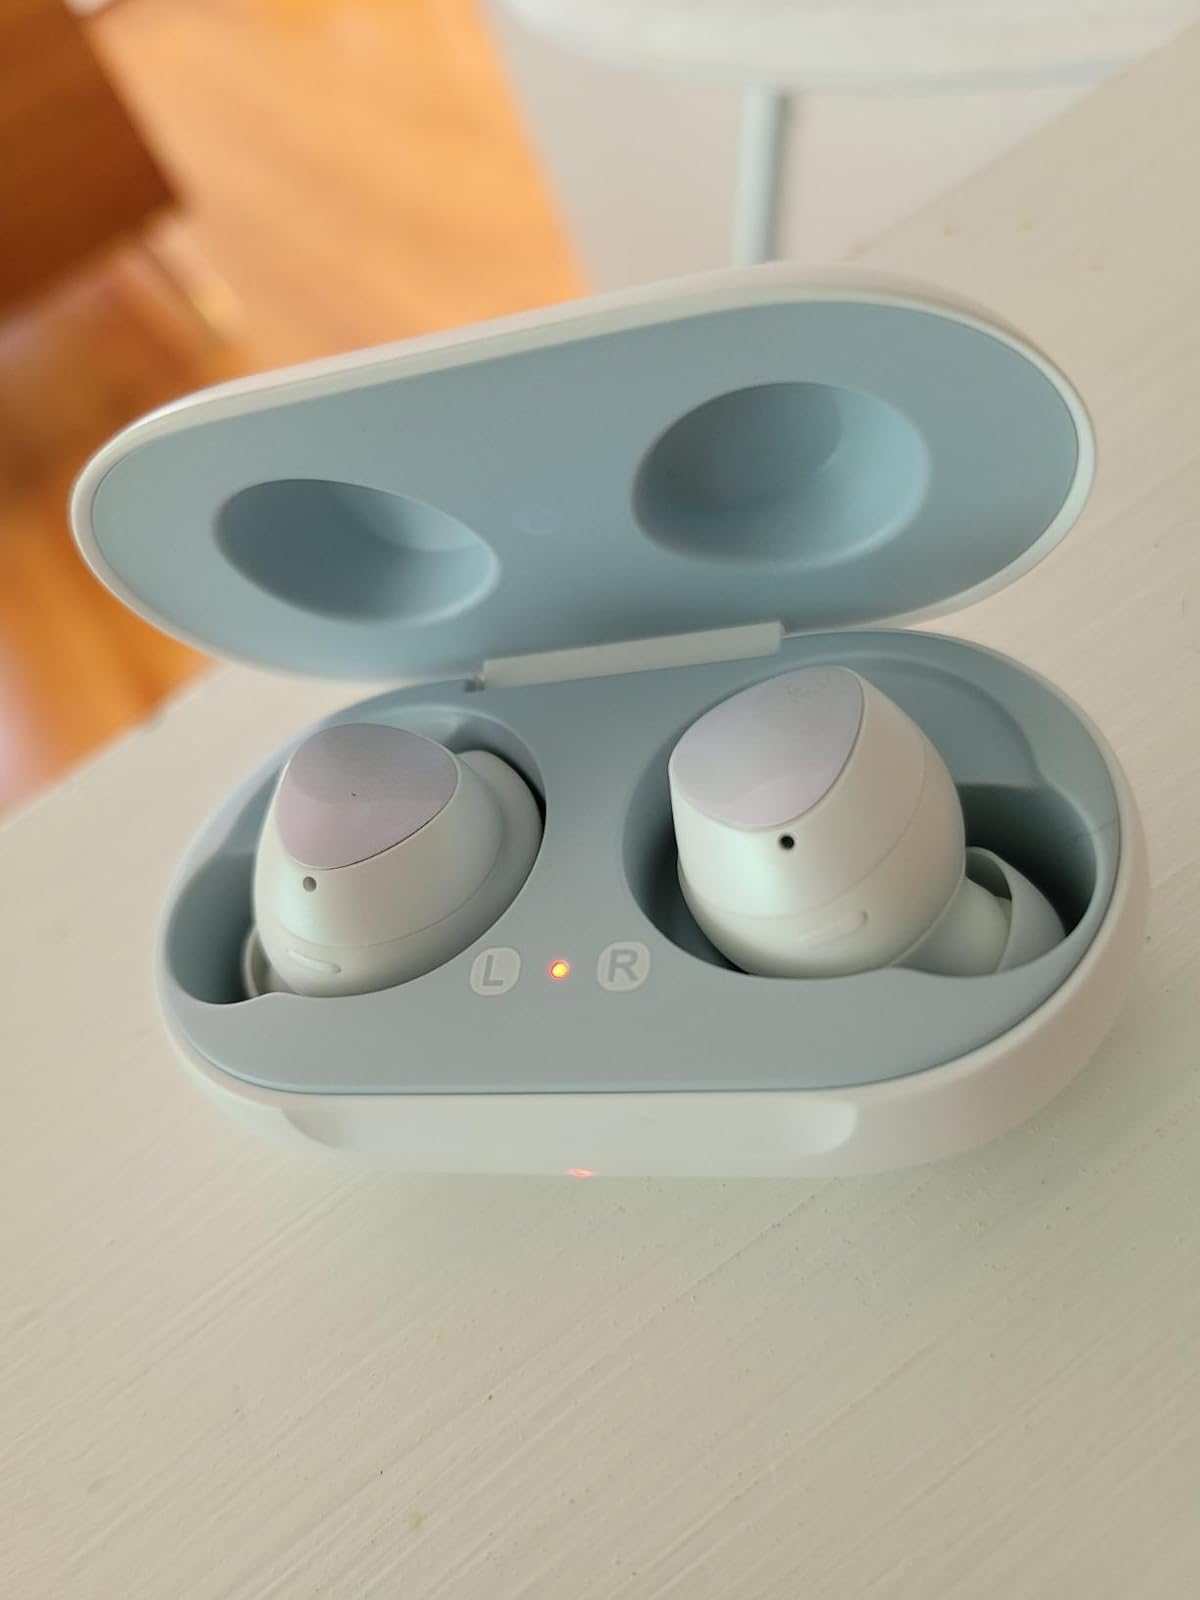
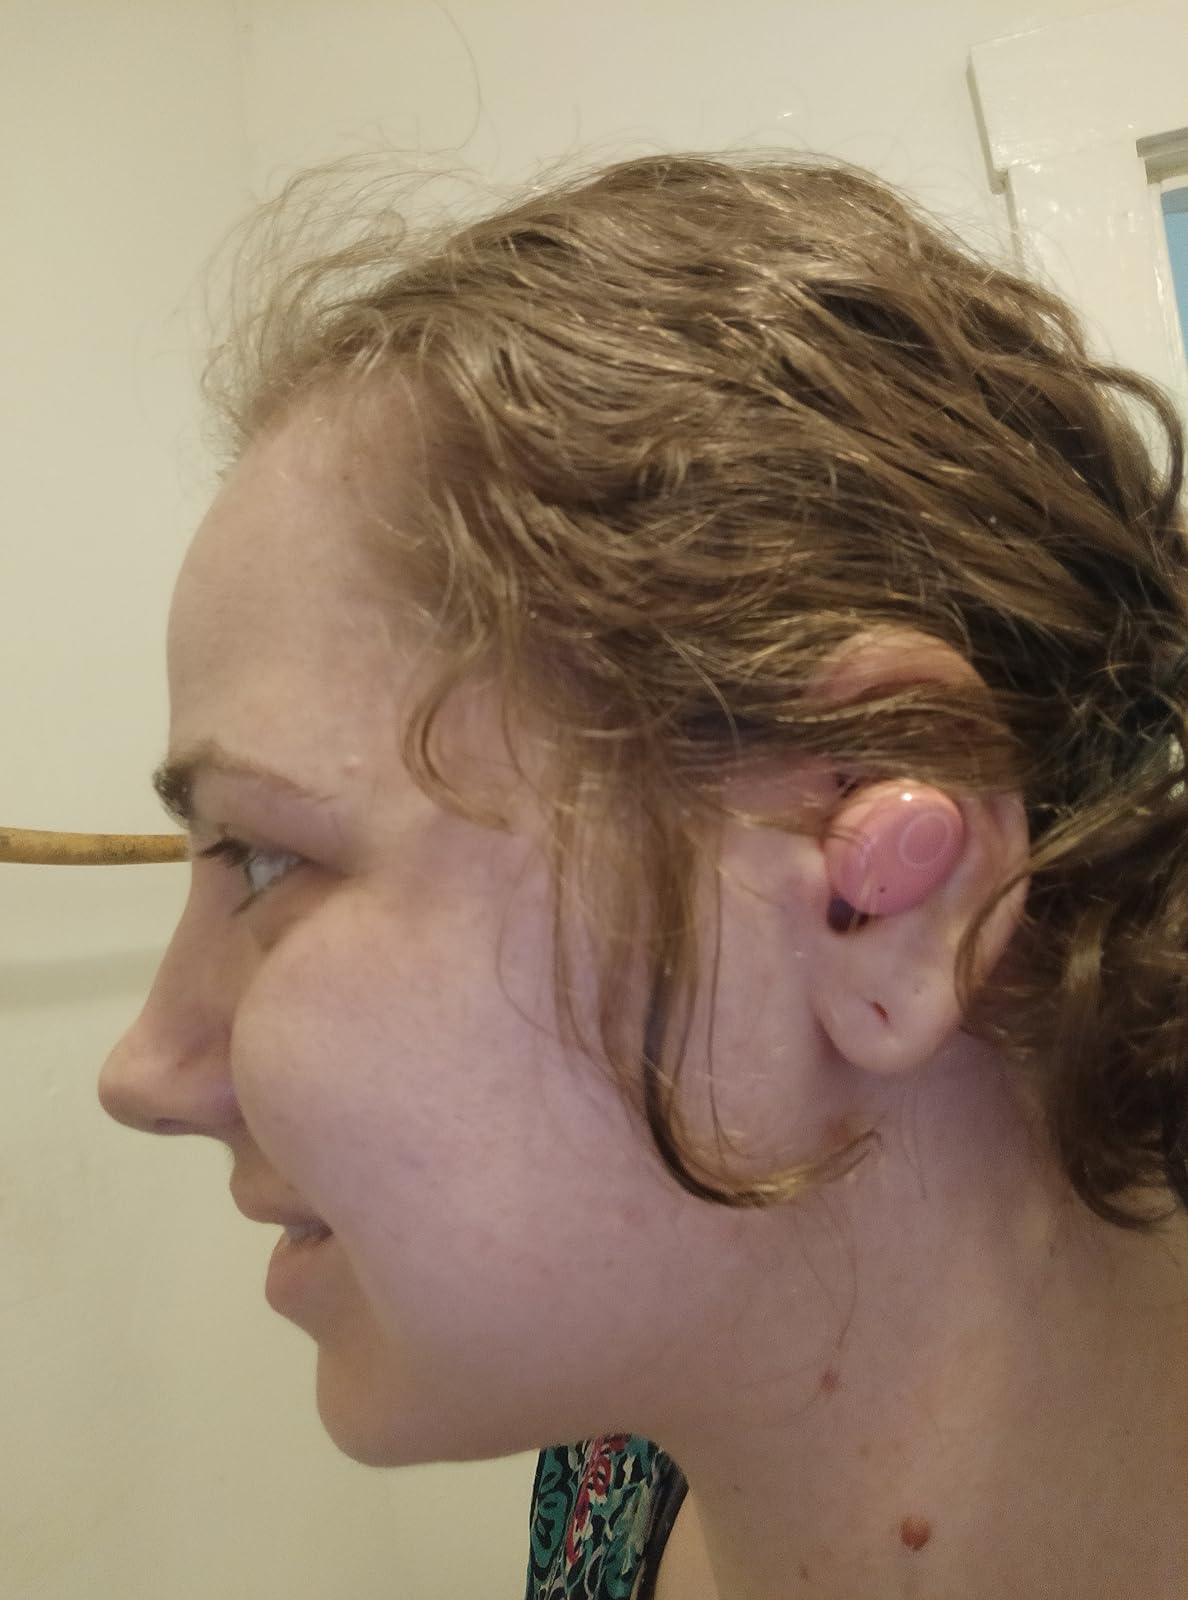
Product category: earbuds
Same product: no